Brampton

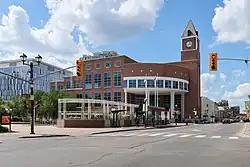
Brampton City Hall along Main Street downtown

In 1974, the Ontario provincial government decided to update Peel County's structure. It amalgamated several towns and villages into the new City of Mississauga. In addition, it created the present City of Brampton from the town and the greater portion of the Townships of Chinguacousy and Toronto Gore, and the northern extremity of Mississauga south of Steeles Avenue, including Bramalea and the other communities such as Churchville, Claireville, Ebenezer, Victoria, Springbrook, Coleraine, and Huttonville. While only Huttonville and Churchville still exist as identifiable communities, other names like Claireville are re-emerging as names of new developments.